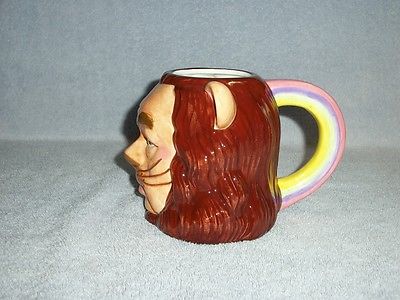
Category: mug